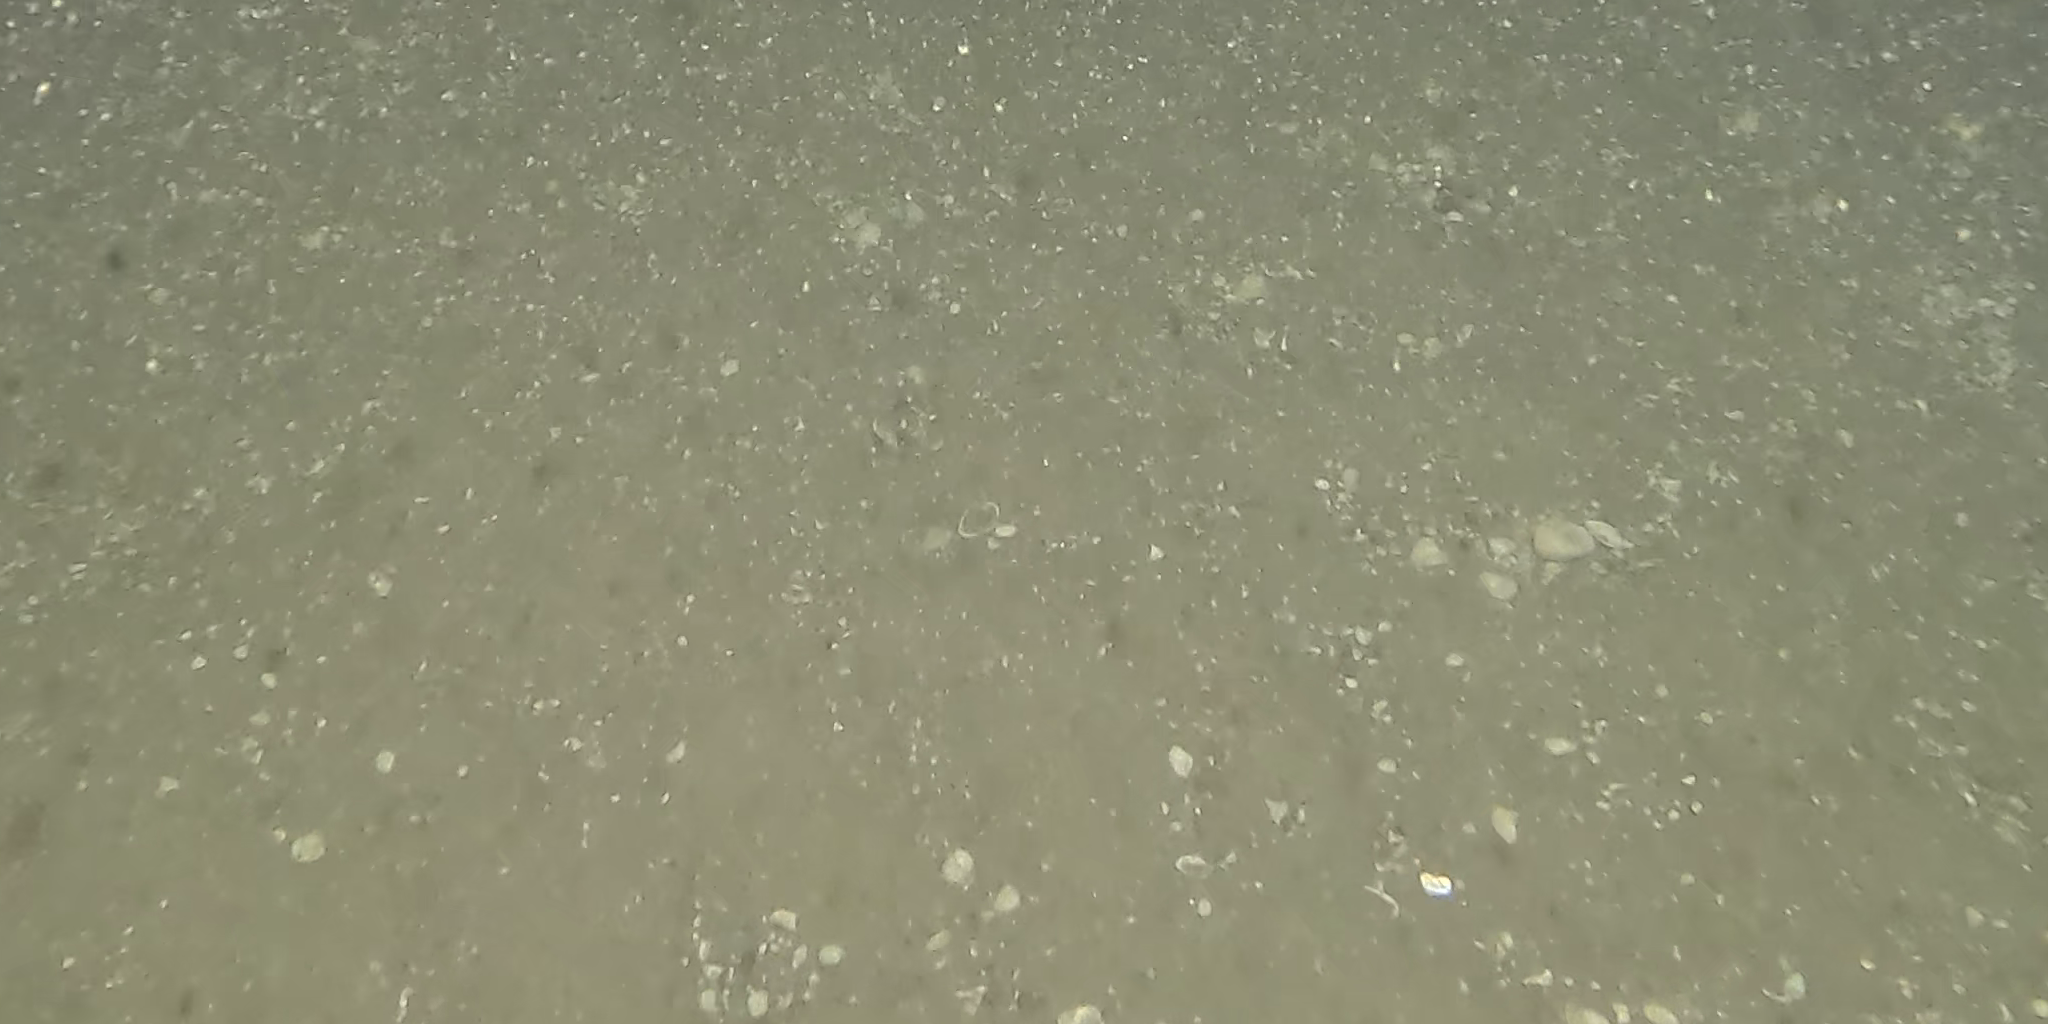
Seabed habitat: sand